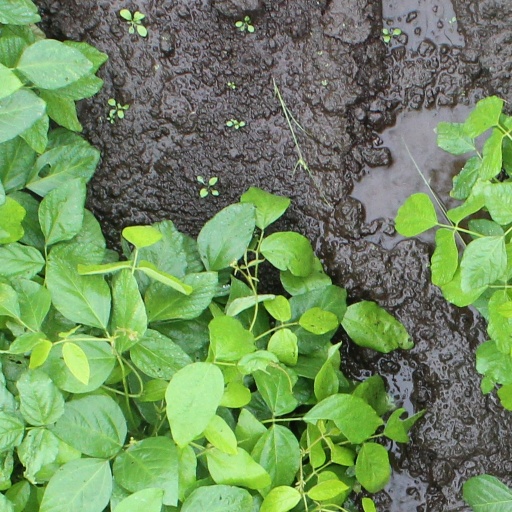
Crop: soybean